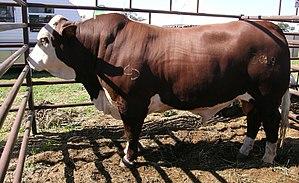
L'élevage bovin au Brésil résulte de l'introduction de bovins issus de l'élevage portugais, pays d'origine des colonisateurs. Par la suite des introductions de zébus, bien adaptés aux conditions climatiques du pays, ont eu lieu. Des races métissées créées au Brésil sont également élevées.
La race Braford est une race bovine. Son nom est formé à partir de brahmane et de hereford.